Public image of Taylor Swift

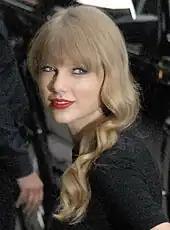
Taylor Swift outside the "Late Show with David Letterman" studio in 2012

The American singer-songwriter Taylor Swift is a topic of extensive mass media interest and press coverage. She is both widely admired and criticized, and her life and career elicit a range of public opinion and scrutiny. Authors and academics have examined Swift's high social approval as well as the tendency to controversy. She has been variably described as a savvy businesswoman, feminist, political influencer, capitalist, style icon, philosopher, millennial role model, and historical figure. Her estimated earned media value is US$130 billion as of 2023.